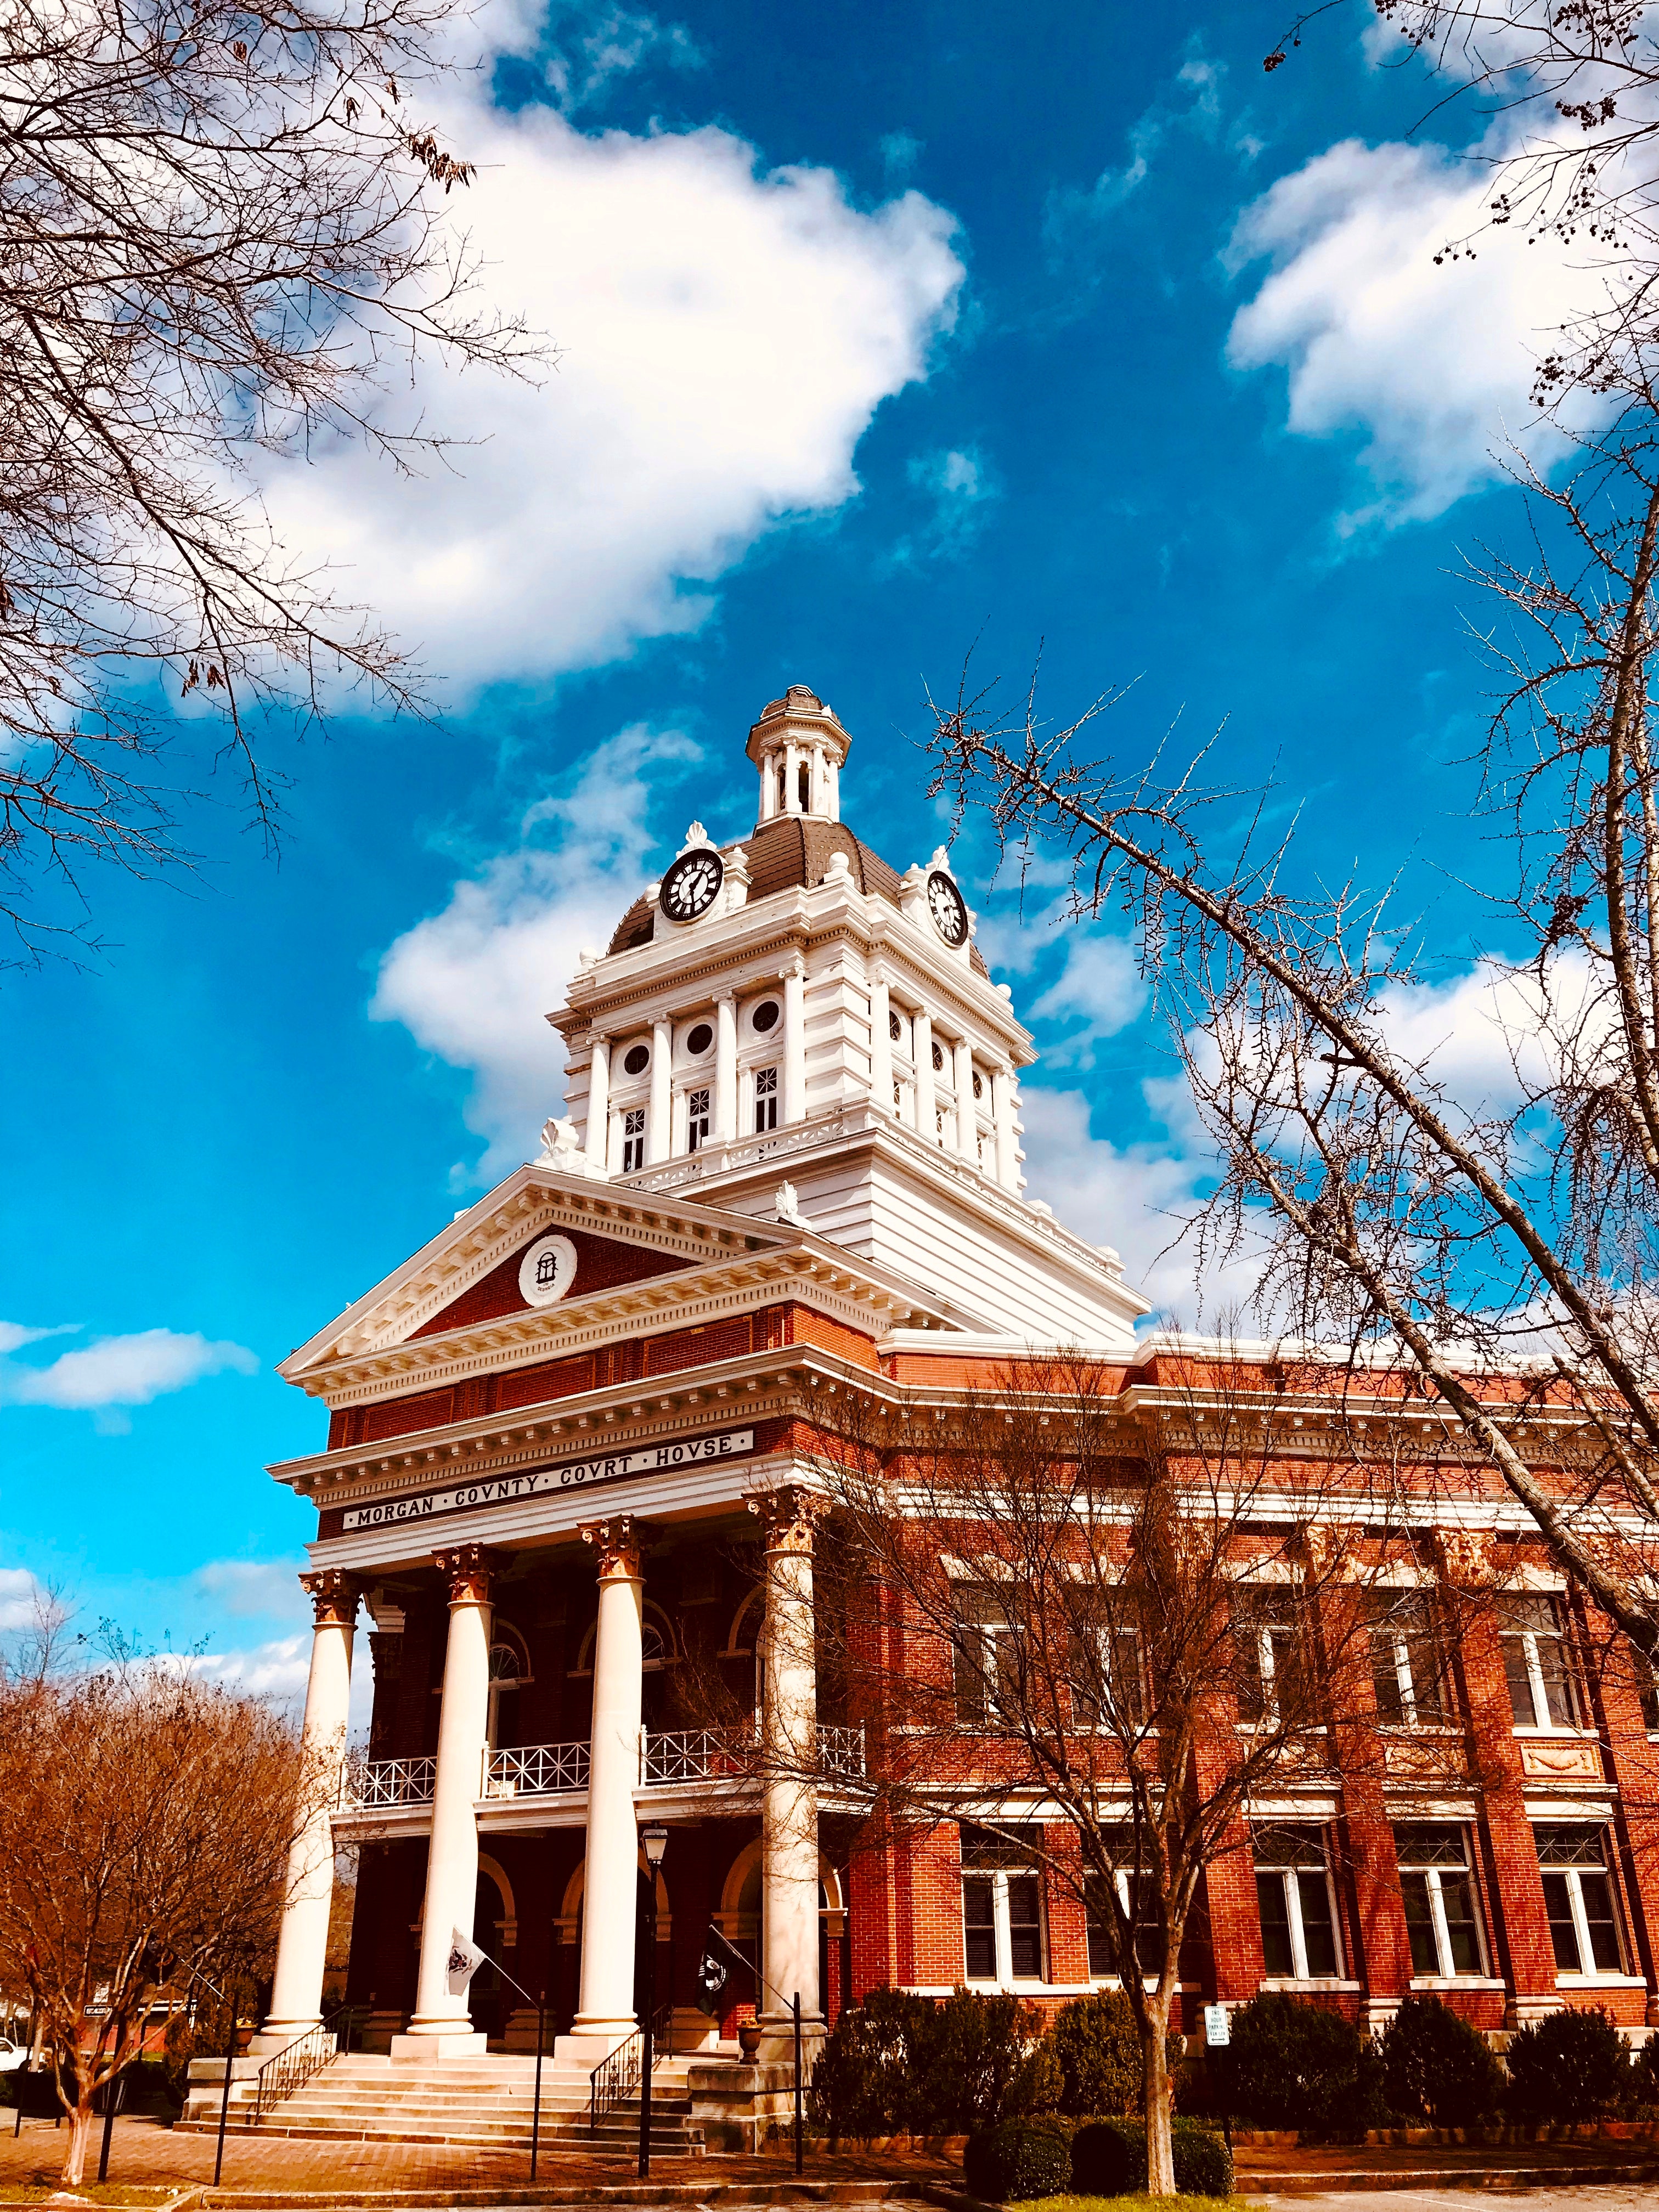
landmark, sky, architecture, building, cloud, tree, urban area, classical architecture, spring, city, house, facade, mansion, tourist attraction, place of worship, historic site, courthouse, palace, church, monument, winter, estate, arch